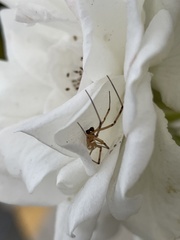
Species: Lactrodectus_hesperus